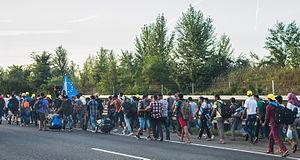
La crise migratoire en Europe est l'augmentation, dans les années 2010, du nombre de migrants arrivant dans l'Union européenne via la mer Méditerranée et les Balkans, depuis l'Afrique, le Moyen-Orient et l'Asie du Sud et qui en fait l'une des plus importantes crises migratoires de son histoire contemporaine.
L'immigration désigne l'entrée, dans un pays ou une aire géographique donnée, de personnes étrangères qui y viennent pour un long séjour ou pour s'y installer. Le mot immigration vient du latin in-migrare qui signifie « rentrer dans un lieu ». Elle correspond, vue du côté du pays de départ, à l'émigration. En marge de ce phénomène existe celui de la double nationalité et du nomadisme. La notion d’immigré repose sur les déclarations de lieu de naissance et de nationalité.